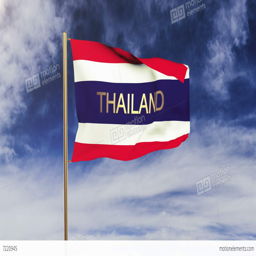
flag with title waving in the wind .